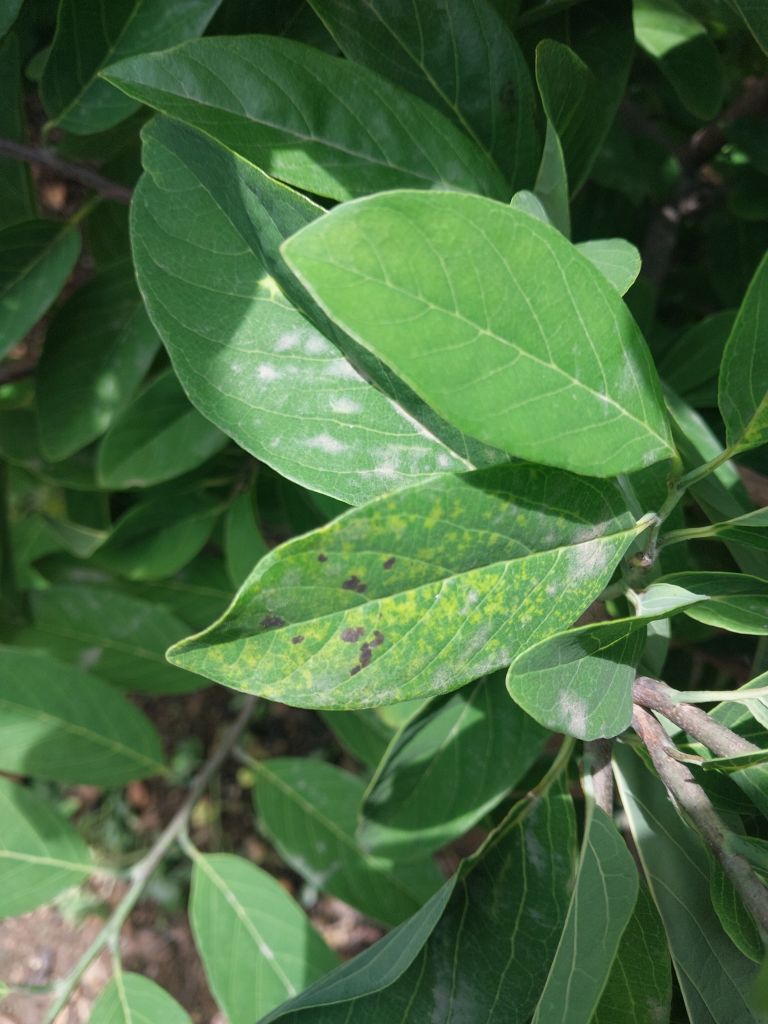
Disease label: Leaf spot on Leaves